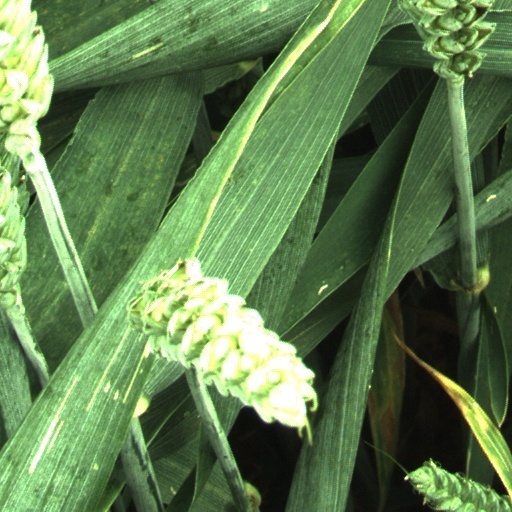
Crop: wheat